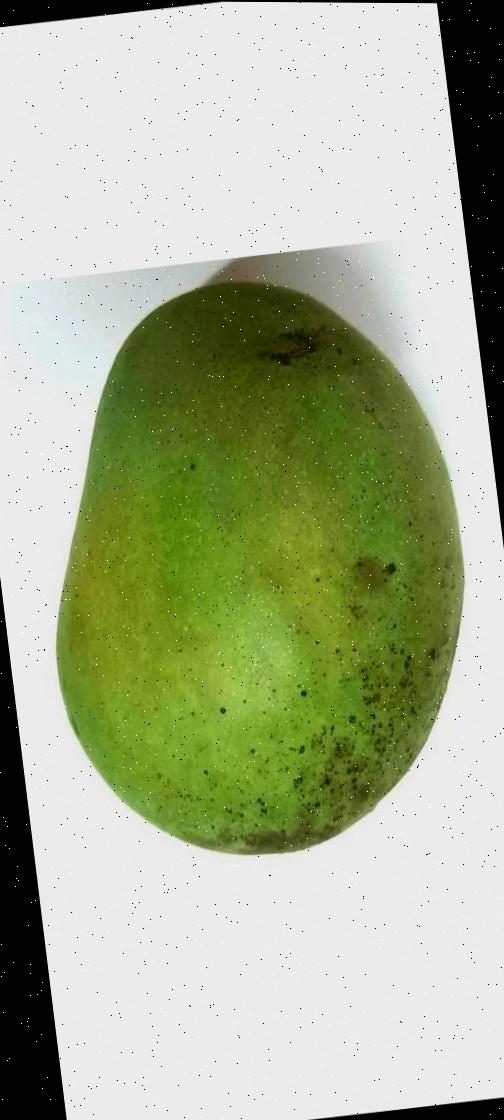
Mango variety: Shada